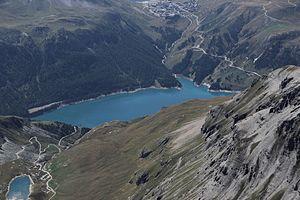
L’histoire de l'équipement hydroélectrique en Tarentaise, c'est-à-dire du bassin supérieur de l’Isère, a commencé dès la fin du XIXᵉ siècle avec les pionniers de la houille blanche pour répondre aux besoins de leurs entreprises d’électrochimie et d’électrométallurgie. Dès la création d’Électricité de France, en 1946, un aménagement intégral au service du réseau national a été entrepris. Il a été exécuté prioritairement en un temps record de 13 ans, avec des ouvrages majeurs comme le barrage du Chevril, la centrale de Malgovert et l'aménagement de Roselend - La Bâthie. À l’ère du nucléaire, l’aménagement en pompage-turbinage se limite au cas de la centrale de La Coche, aménagée dès 1975.